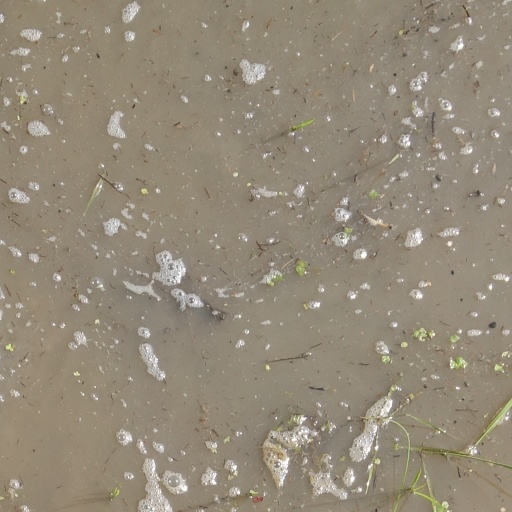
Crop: rice